Postage stamps and postal history of the Philippines

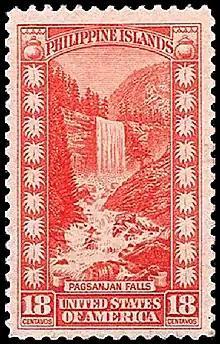
A 1932 Philippine stamp supposedly depicting Pagsanjan Falls. A printer substituted a picture of Vernal Falls in California resulting in this significant error.

In 1932 an error in a Philippine stamp caused a mild sensation in the philatelic world. The Philippines issued an 18 centavo stamp depicting Pagsanjan Falls. American newspaperman Ernest A. Kehr noticed the similarity between the falls shown on the stamp and that of another one in California. He communicated his suspicions to Lowell Thomas, the famous radio commentator. When the latter checked the matter in Washington, D.C., he was informed by the authorities that what had been reproduced on the stamp and labeled Pagsanjan Falls was in reality Vernal Falls, in Yosemite, California.